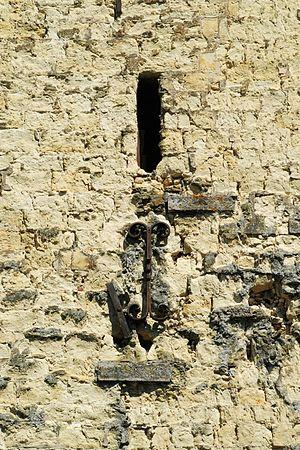
Belgique - Brabant wallon - Hélécine - Neerheylissem - Eglise Saint-Sulpice
L'église Saint-Sulpice est une église de style roman édifiée en tuffeau et située à Neerheylissem, village de la commune belge d'Hélécine, en province du Brabant wallon.